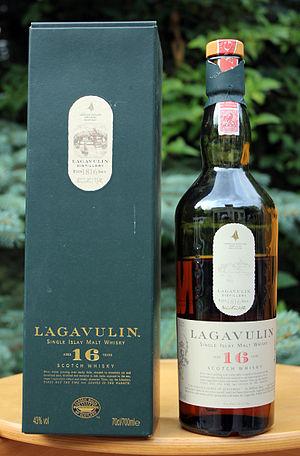
Lagavulin Single Islay Malt Whisky 16 ans
Lagavulin est une distillerie de whisky située à l’île d'Islay. C'est l'une des trois distilleries encore en fonctionnement sur la côte sud d’Islay, avec Ardbeg et Laphroaig.